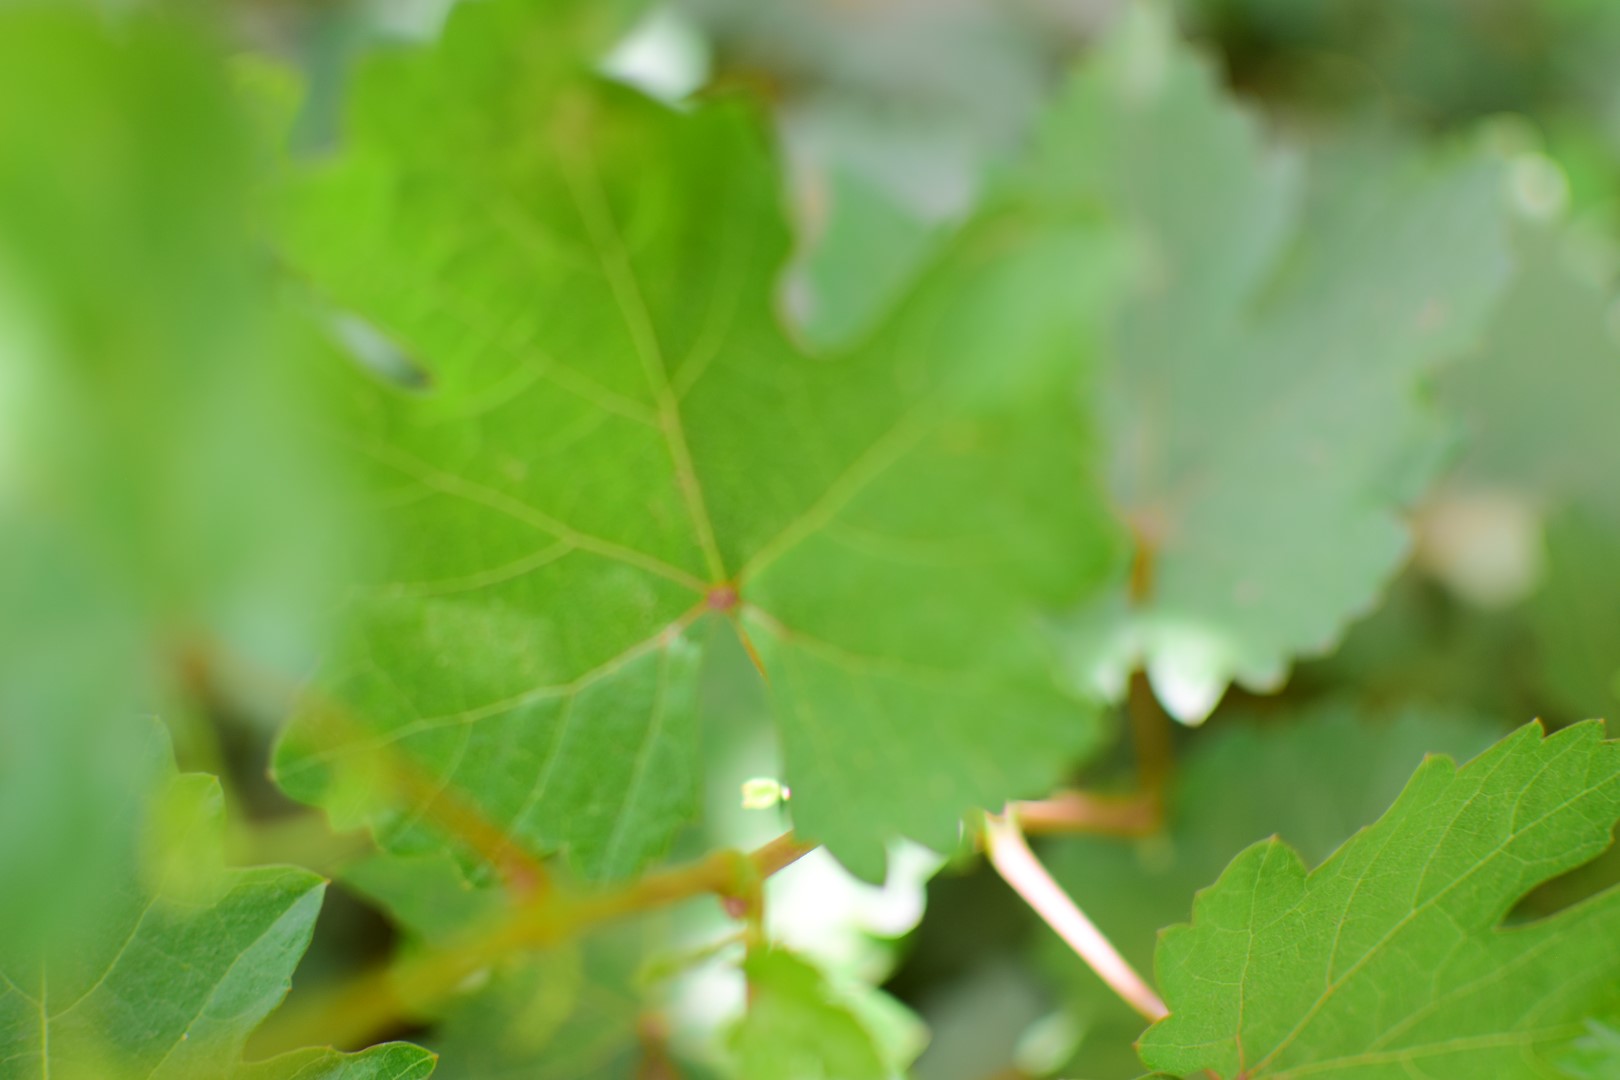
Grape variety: Shdah